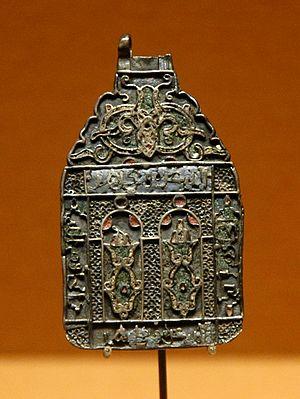
Amulette représentant deux mains de Fatima, portant l'inscription «